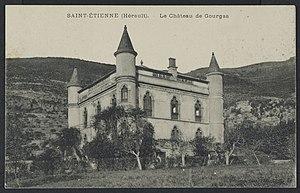
Saint-Etienne-de-Gourgas. - Le château de Gourgas
Saint-Étienne-de-Gourgas est une commune française située dans le département de l'Hérault en région Occitanie.